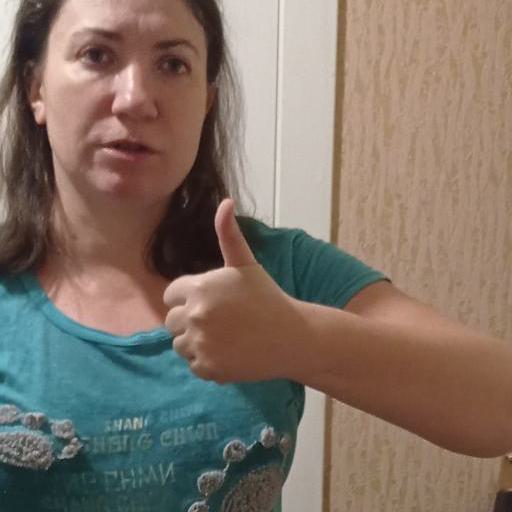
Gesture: like